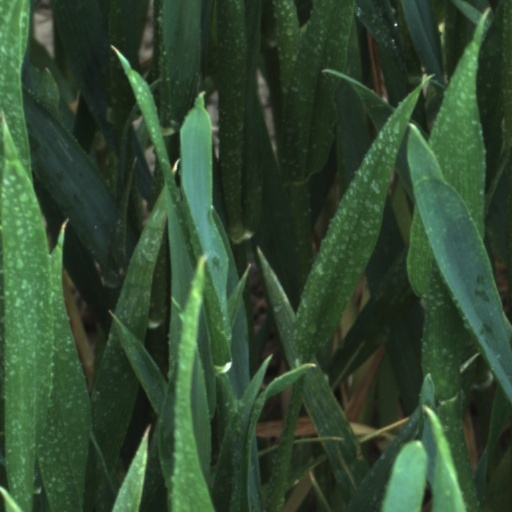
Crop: wheat